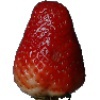
Label: Strawberry 1